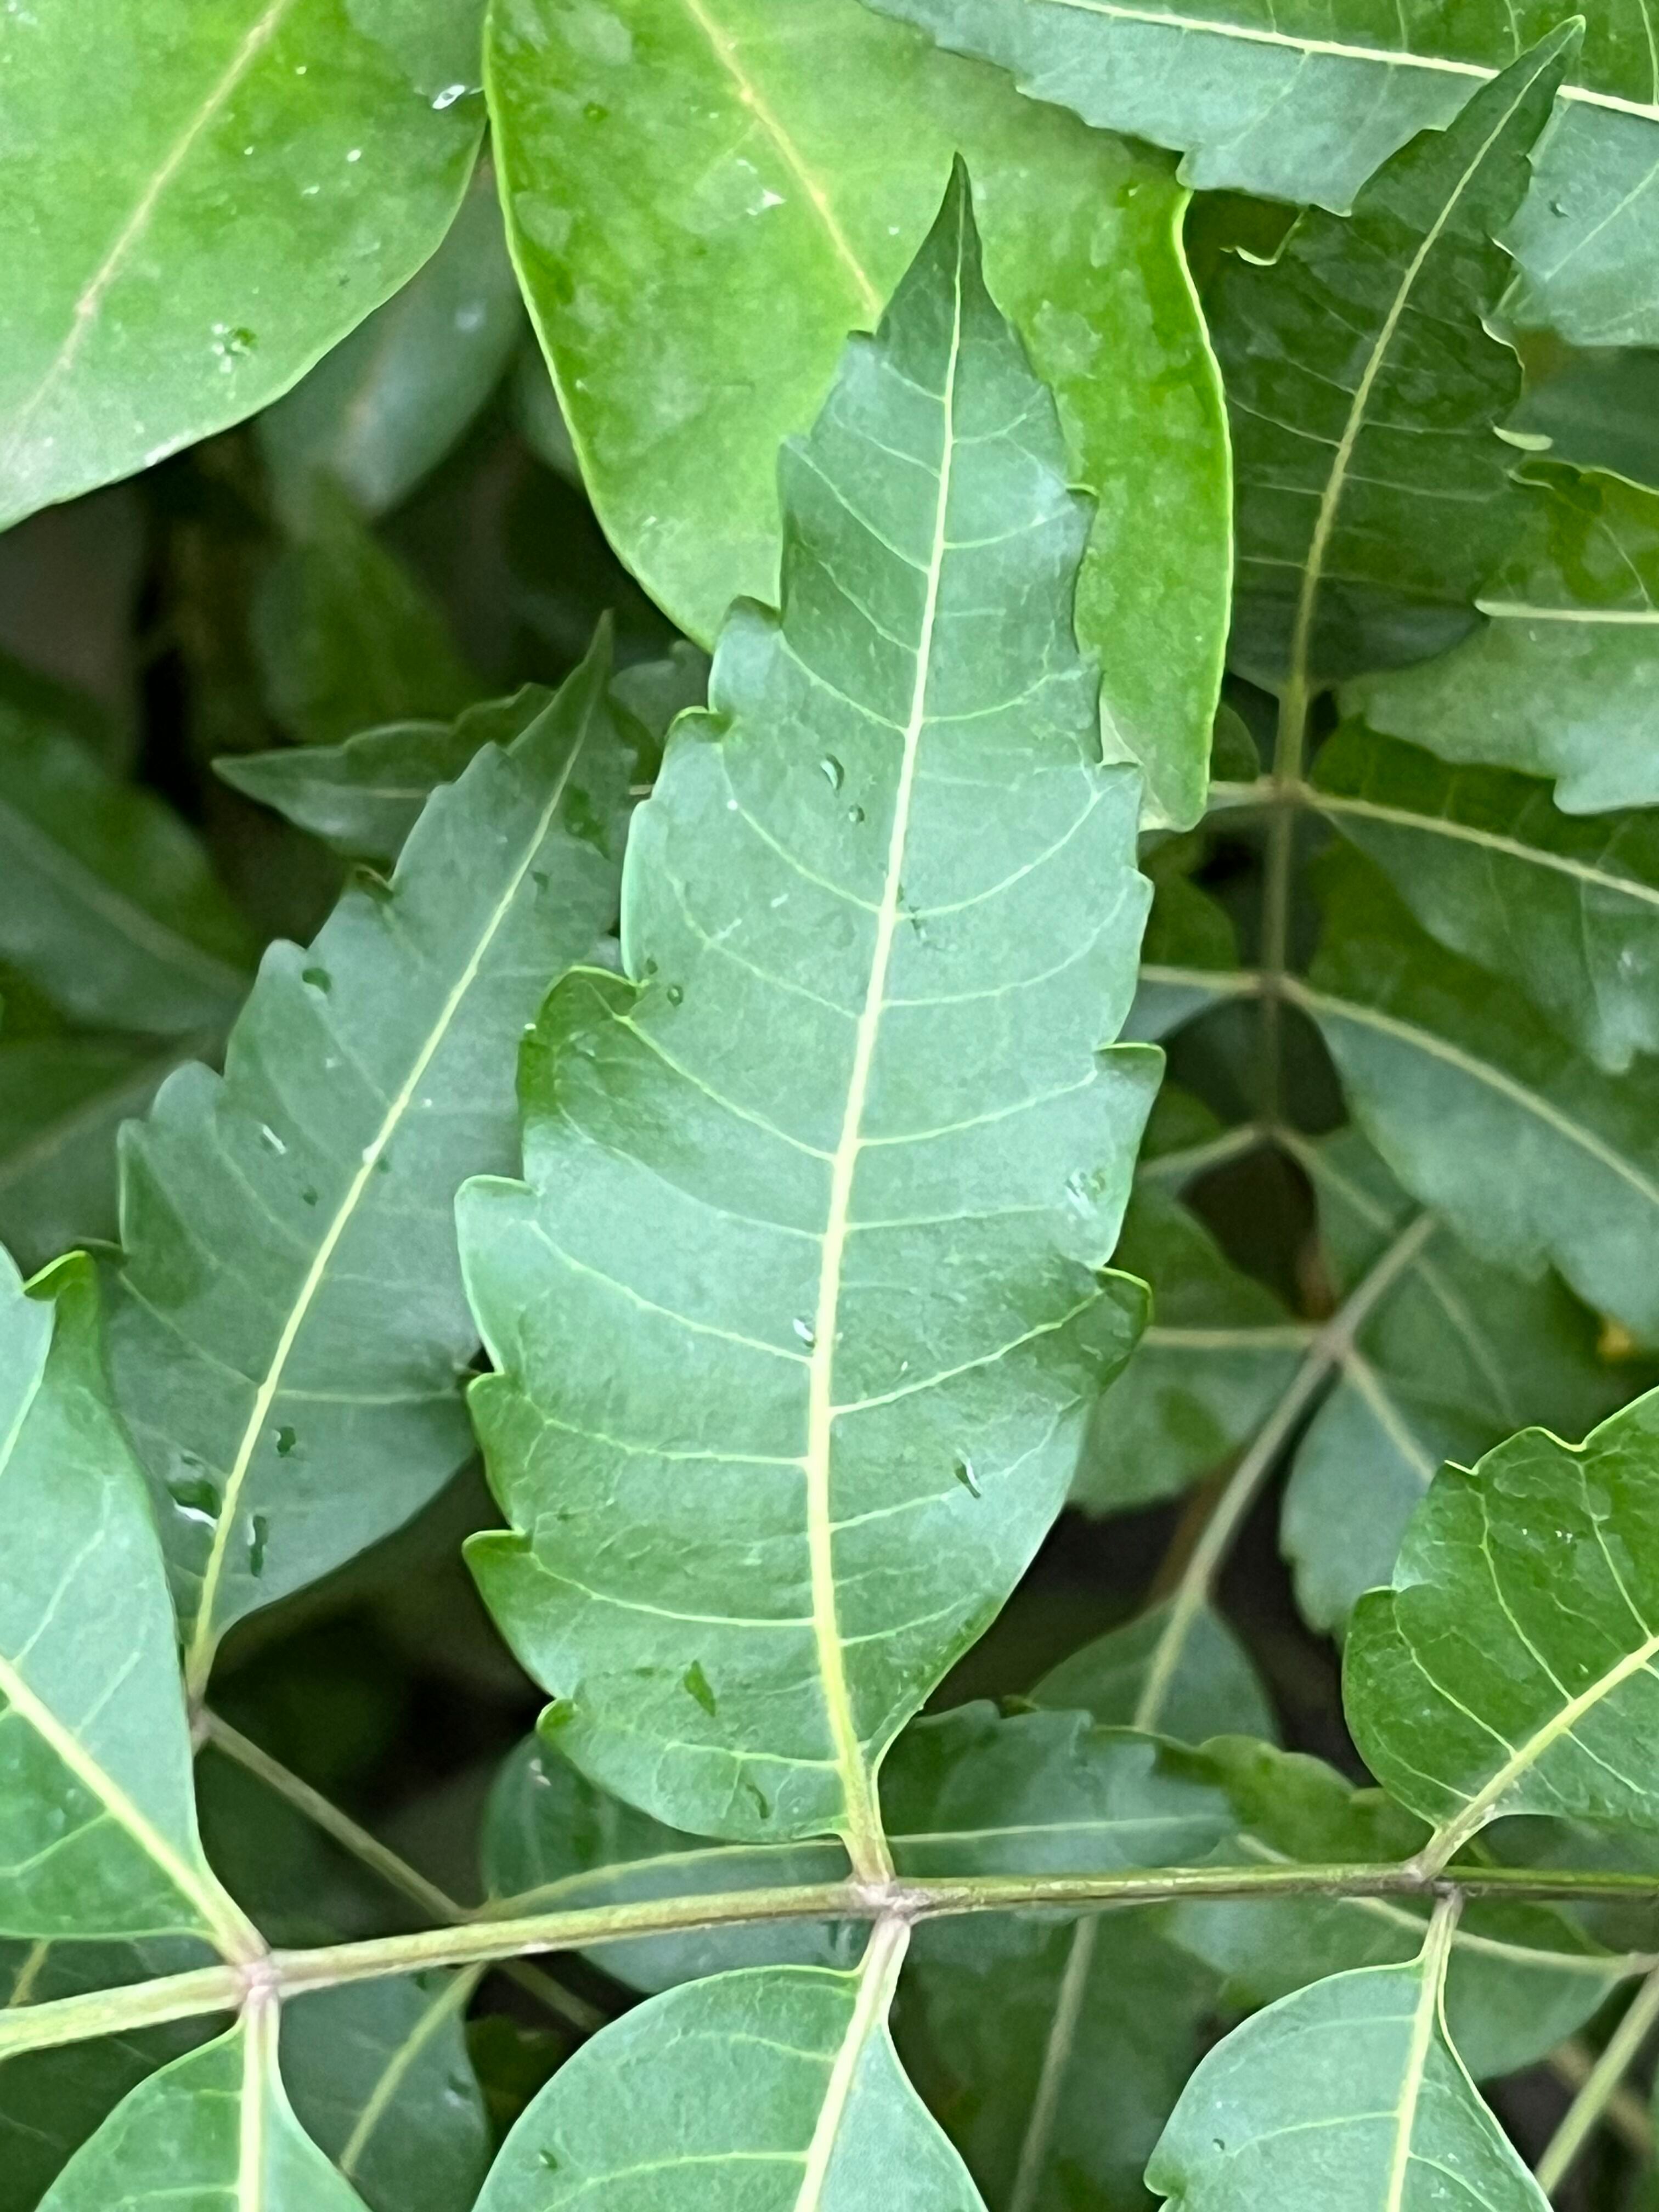
Plant species: azadirachta-indica